Międzyrzecz

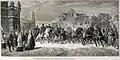
Arrival of King Henry of Valois in Międzyrzecz in 1574, by Feliks Sypniewski

It remained a western outpost of the Duchy of Greater Poland, established by the 1138 Testament of Bolesław III Krzywousty, after the loss of Lubusz Land in the mid-13th century and was incorporated into the Poznań Voivodeship of the Polish Crown upon the coronation of King Władysław I the Elbow-high in 1320. Under the rule of his successor Casimir III the Great (1333–1370) German settlers began to migrate into the area in the course of the Ostsiedlung. Town privileges were confirmed by King Casimir IV Jagiellon in 1485. Międzyrzecz was a royal town of the Polish Crown and the seat of starosts (local royal administrators), administratively located in the Poznań Voivodeship in the Greater Poland Province. In 1520 it was ravaged by the Germans.